List of schools in Chicago Public Schools

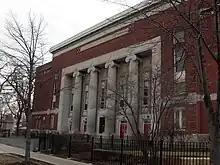
Kelvyn Park High School

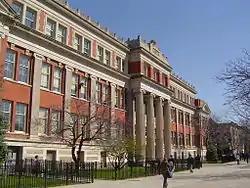
Lincoln Park High School

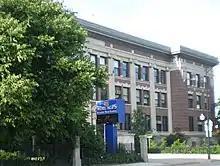
Wendell Phillips Academy High School

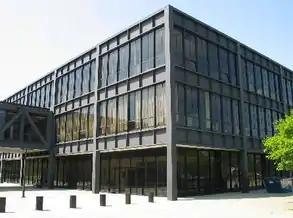
Whitney M. Young Magnet High School

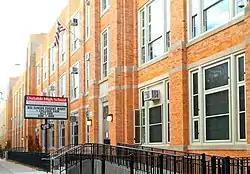
DuSable High School

There are several types of high schools in the district, including neighborhood, career academy, charter, contract, magnet, military academy, selective enrollment, small and special education.